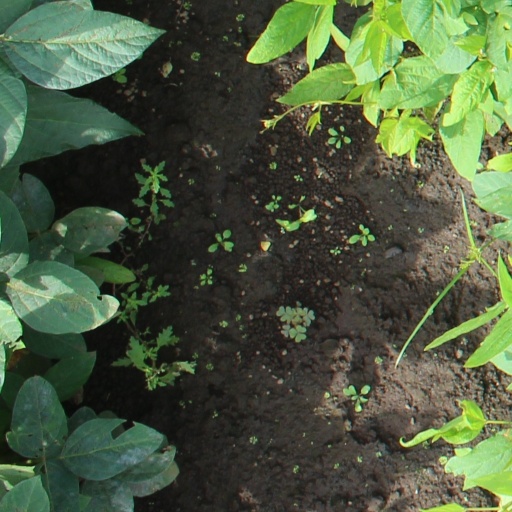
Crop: soybean